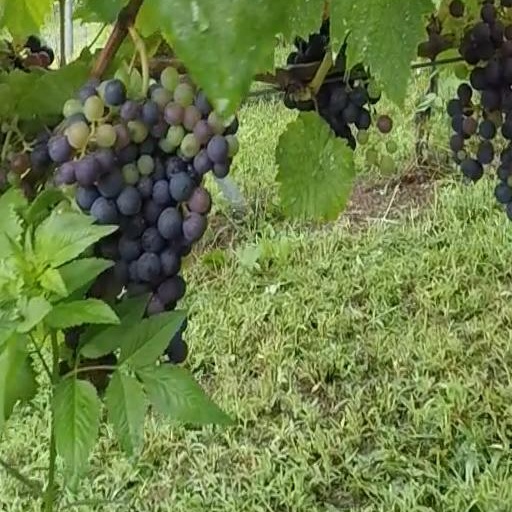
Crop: grape